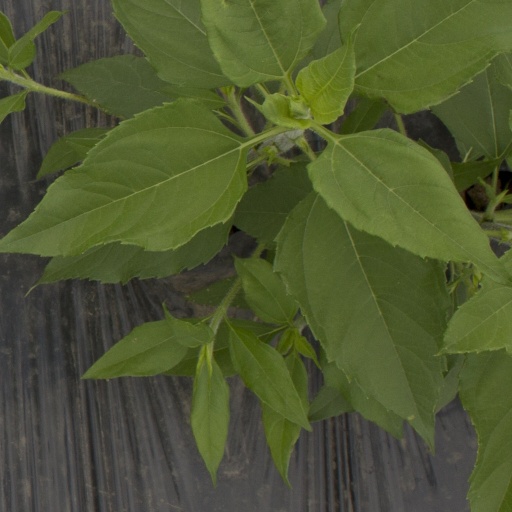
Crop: Jerusalem artichoke